Air-to-air missile

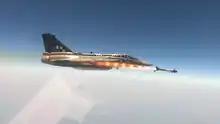
An infrared homing Python-5 AAM being fired from HAL Tejas fighter

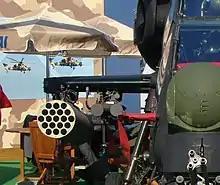
T129 ATAK helicopter with two very short range Air-to-Air Stinger missiles mounted under-wing. The helicopter launched missile is developed from the FIM-92 Stinger MANPADS.

Infrared guided (IR) missiles home on the heat produced by an aircraft. Early infra-red detectors had poor sensitivity, so could only track the hot exhaust pipes of an aircraft. This meant an attacking aircraft had to maneuver to a position behind its target before it could fire an infra-red guided missile. This also limited the range of the missile as the infra-red signature soon become too small to detect with increasing distance and after launch the missile was playing "catch-up" with its target. Early infrared seekers were unusable in clouds or rain (which is still a limitation to some degree) and could be distracted by the sun, a reflection of the sun off of a cloud or ground object, or any other "hot" object within its view.